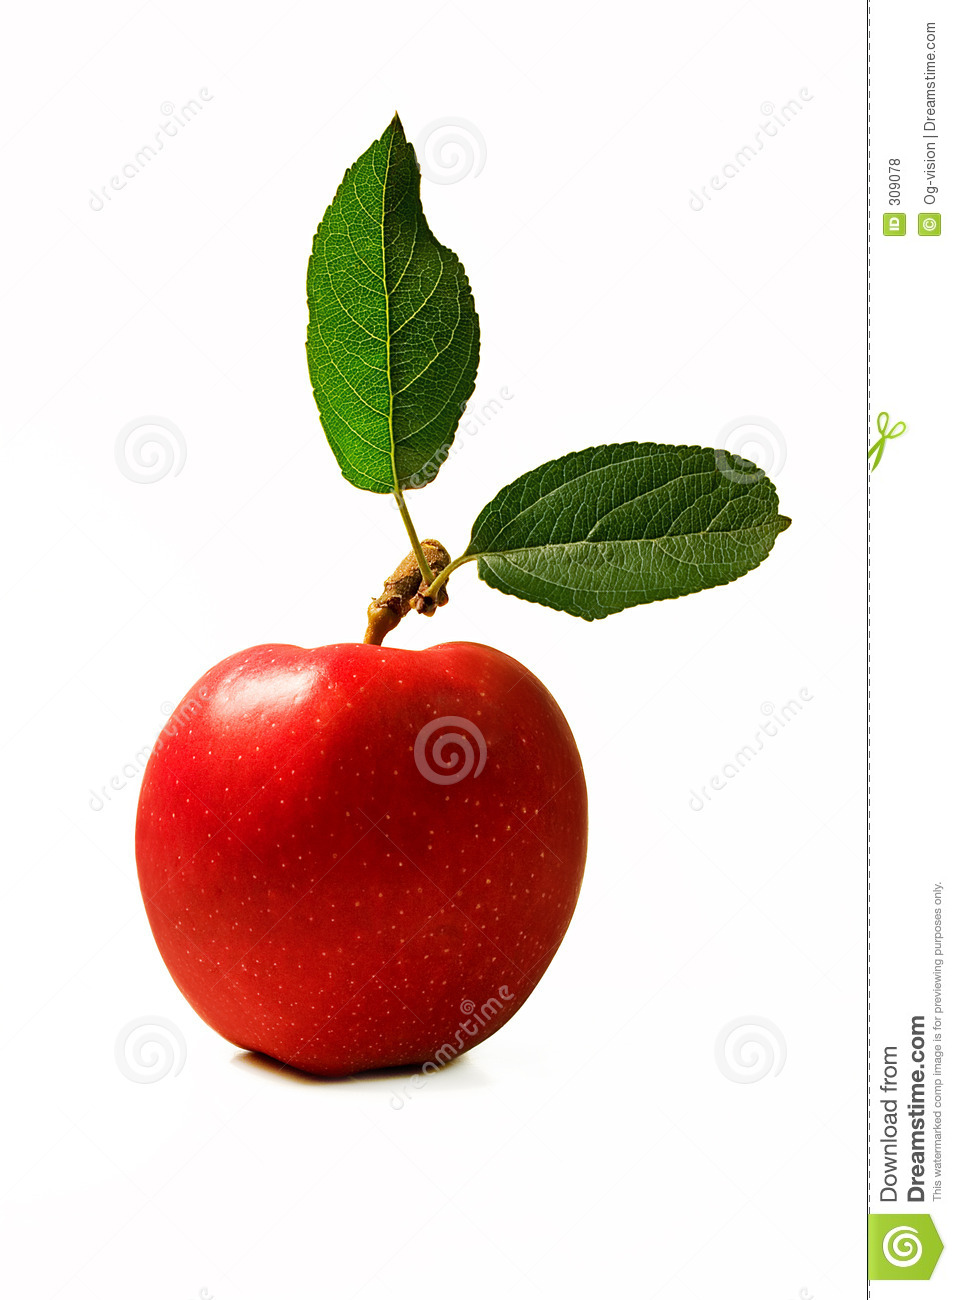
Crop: apple
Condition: healthy